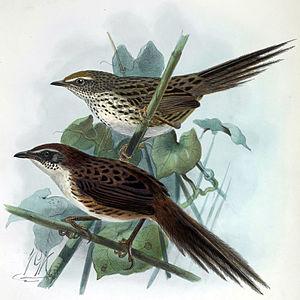
La Mégalure des Chatham est une espèce disparue de passereaux des îles Pitt et Mangere, appartenant aux îles Chatham. Sa dernière observation date de 1900. Son extinction est probablement due à la perte de son habitat naturel à la suite de brûlis et du surpâturage par des lapins et des chèvres, et de la prédation par les chats, toutes espèces introduites.